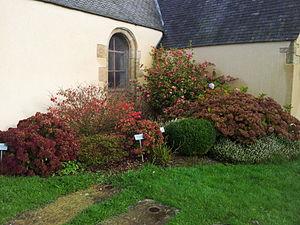
Vue latérale des fleurs (camellias) de la chapelle de Guiquelleau, Le Folgoet, France
La chapelle de Gicqueleau ou Guicquelleau ou Guiquelleau est située sur la commune du Folgoët. Elle constitue un carrefour avec les communes avoisinantes : Saint-Frégant, Kernoues. Elle est inscrite à l'inventaire des monuments historiques depuis 1975.